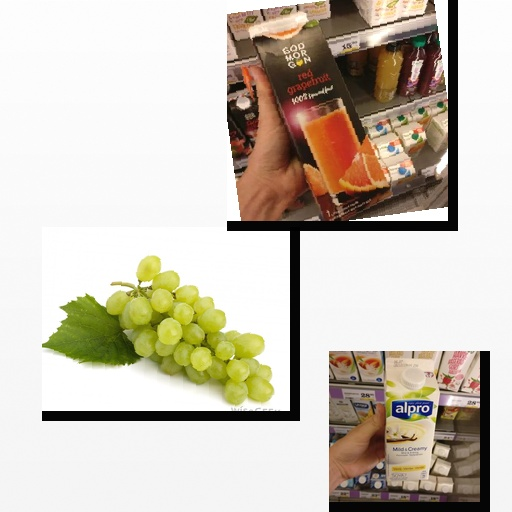
Food items: vanilla_soy_yogurt, red_grapefruit_juice, grapes